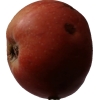
Label: Apple 17